Luke Brooks (American soldier)

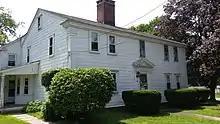
Luke Brooks house on Summer Street in Maynard, Massachusetts, known as the Silas Brooks House (after his grandson)

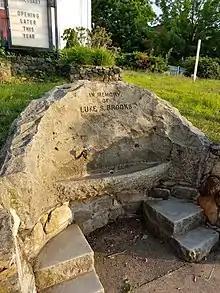
Luke S. Brooks memorial fountain on Main Street in Maynard, Massachusetts, donated in his memory by family descendants in 1911.

Luke Brooks (1731–1817) was an American soldier who served at the Battles of Lexington and Concord, the first battles of the American Revolutionary War. He was born in Concord, Massachusetts, on August 10, 1731, to Thomas Brooks and Hannah Brooks. Luke married Lucy Wheeler in Concord in 1755. On April 19, 1775, Brooks served at the Lexington Alarm when the militia was called to Concord, and he served as a participant in the first battles of the American Revolutionary War in the Stow militia as a private in the Assabet Company of Minutemen, who were from Assabet village, which became Maynard, Massachusetts, in 1871. He took part in delivering new troops for three year terms of service. In 1789 Brooks served on the local school committee for the district school located nearby on Summer Street. Luke Brooks died on January 17, 1817, and was survived by his son, Stephen Brooks (1756–1836), who was also a veteran of Lexington and Concord. Brooks' house (built 1764) survives as one of the oldest extant houses in Maynard.